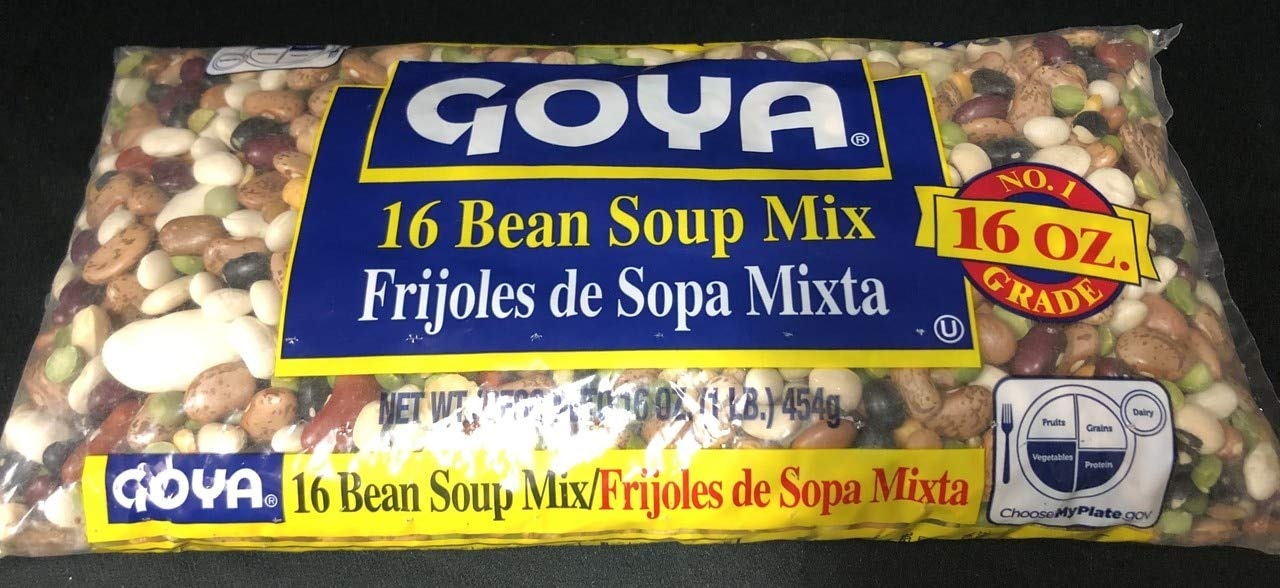
Item Name: Goya Mix Soup Bean
Value: 48.0
Unit: Ounce

Price: 12.075